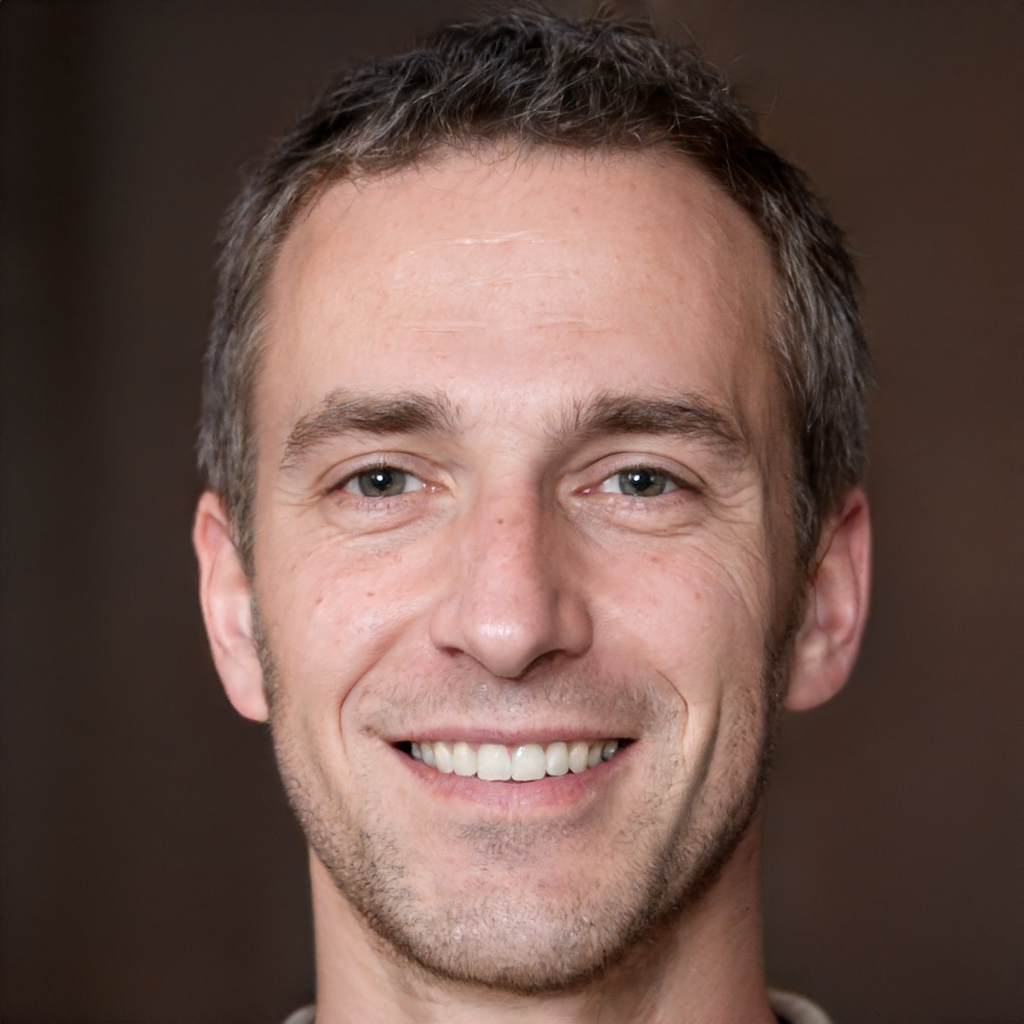
Gender: Male